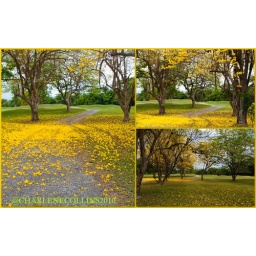
The cherry blossom trees in Washington are pale &amp;amp; colorless compared to the riotous yellow Poui trees